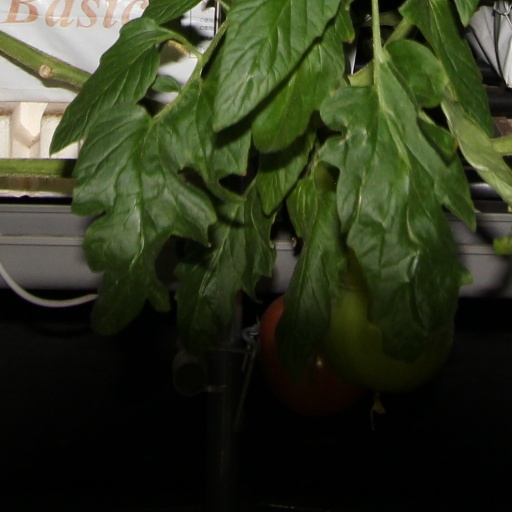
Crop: tomato